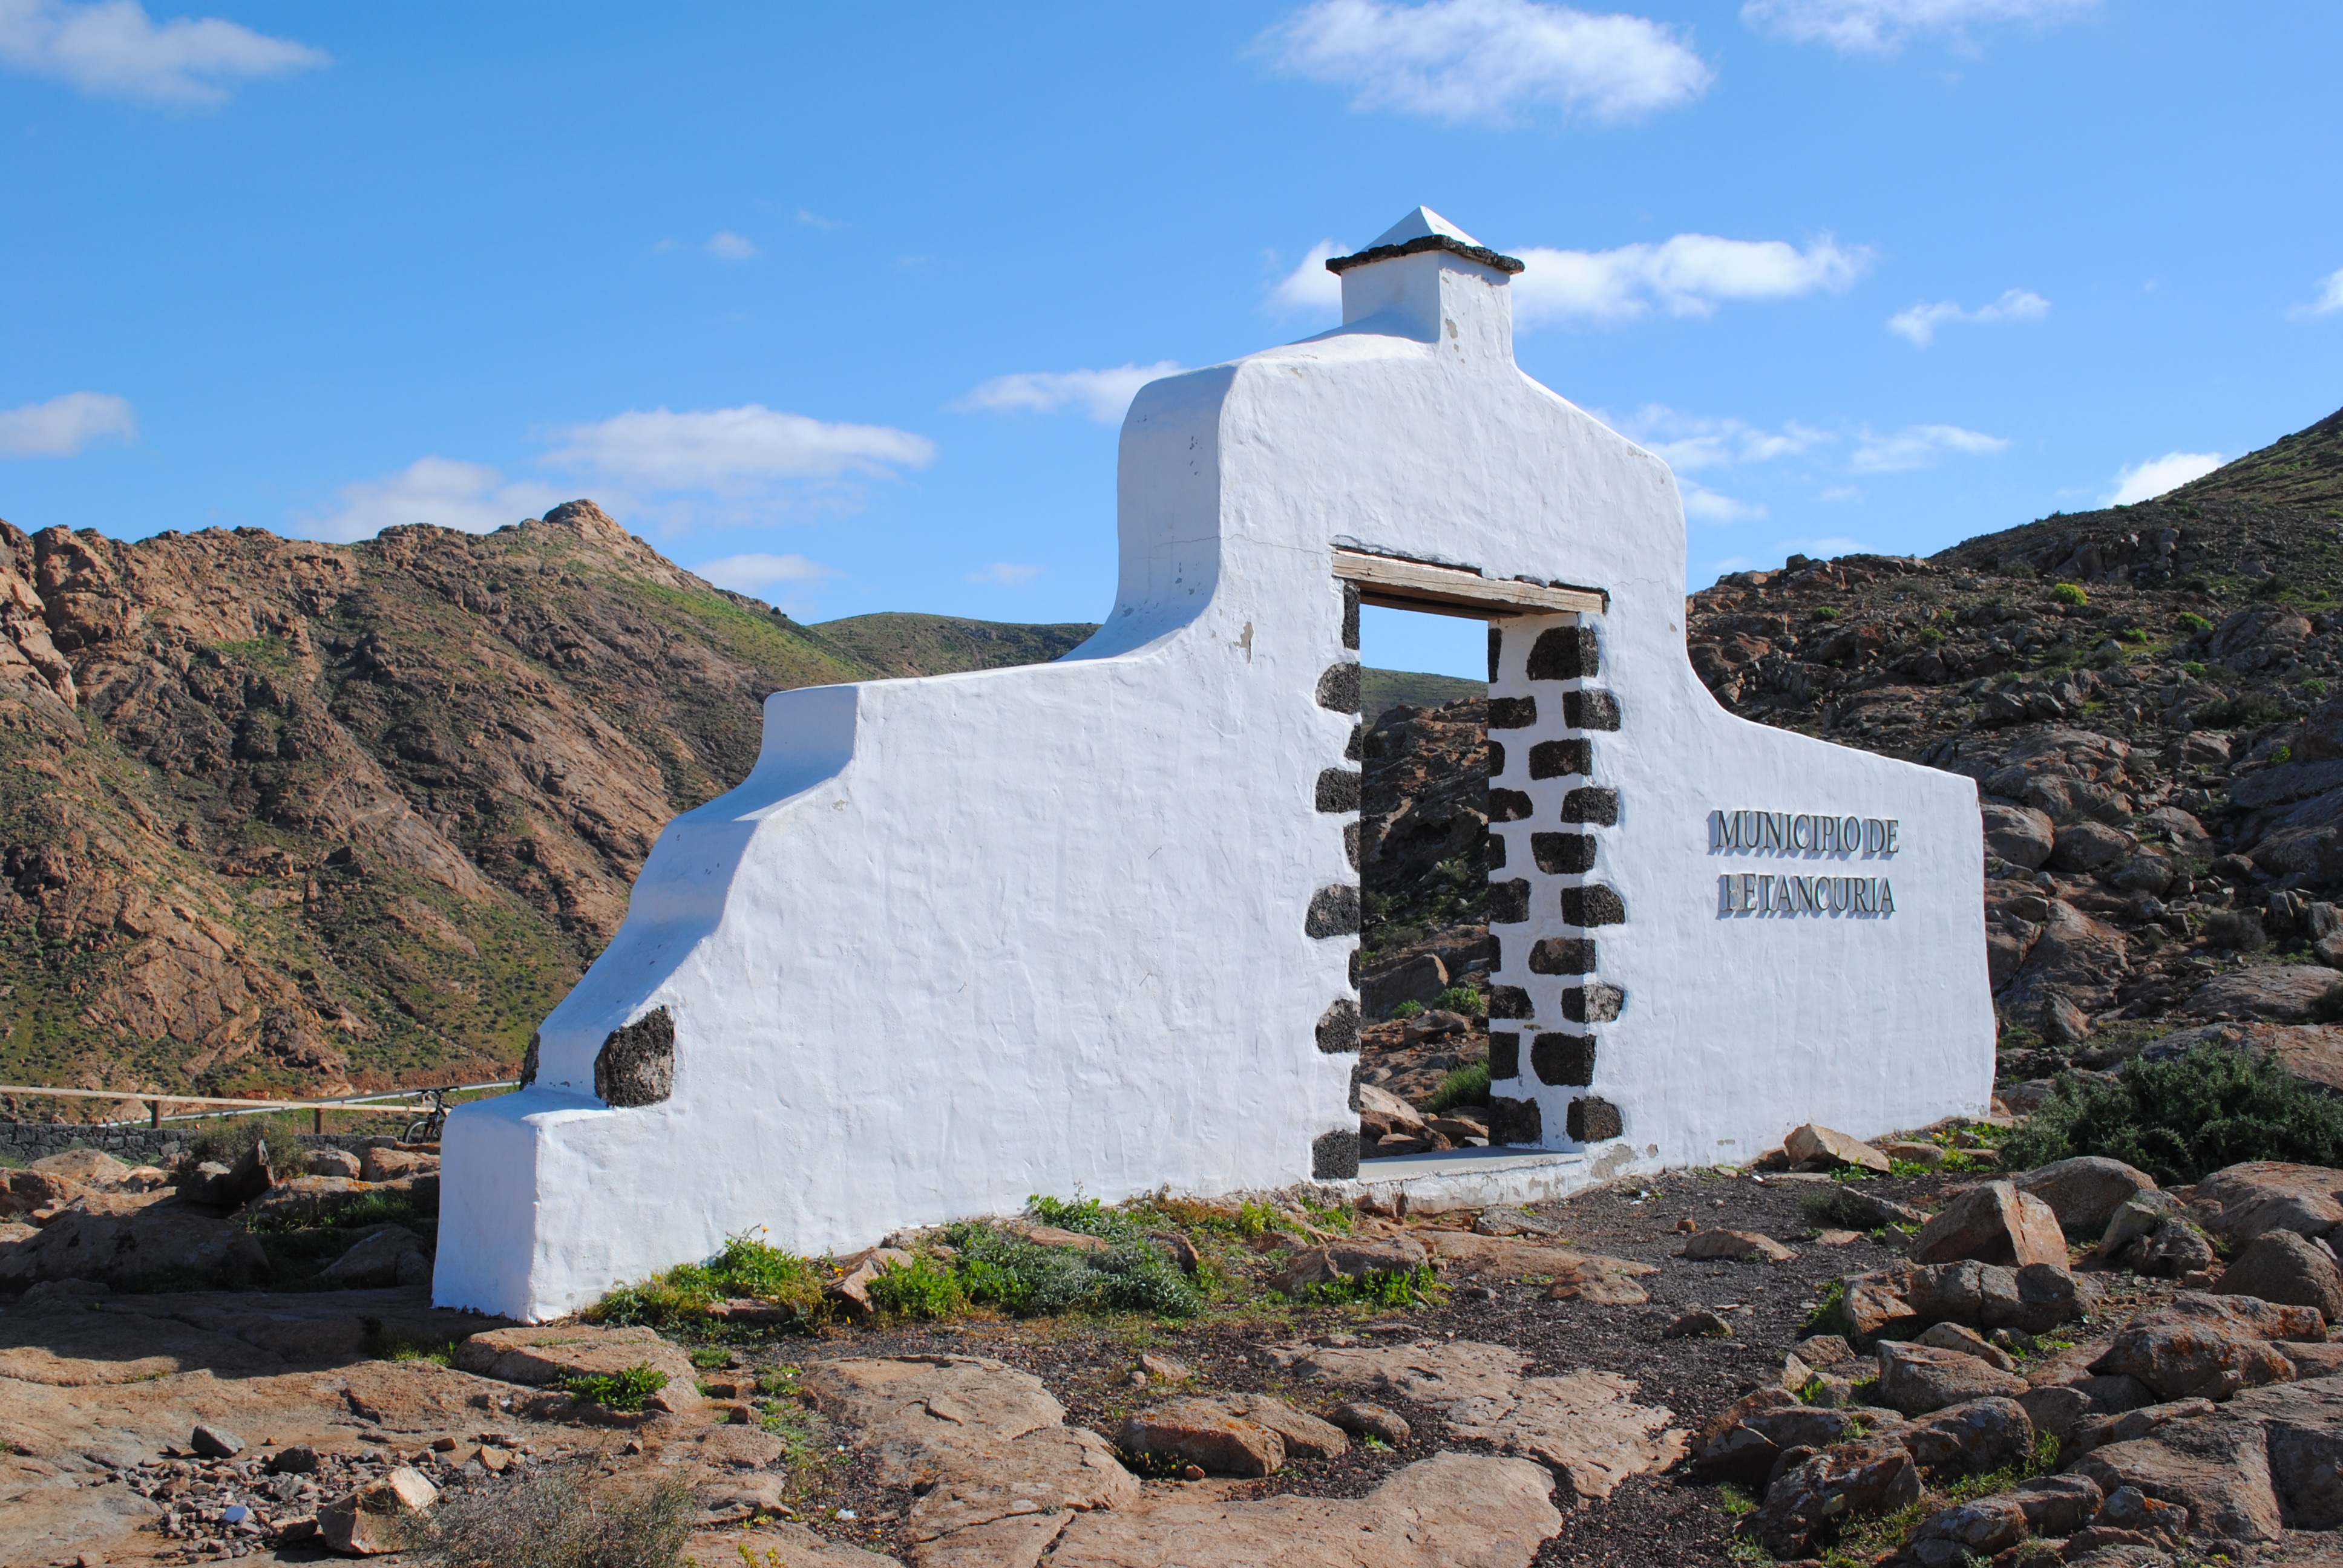
sea, coast, mountain, road, vacation, tower, island, mountains, atlantic, fuerteventura, canary islands, inland, bike ride